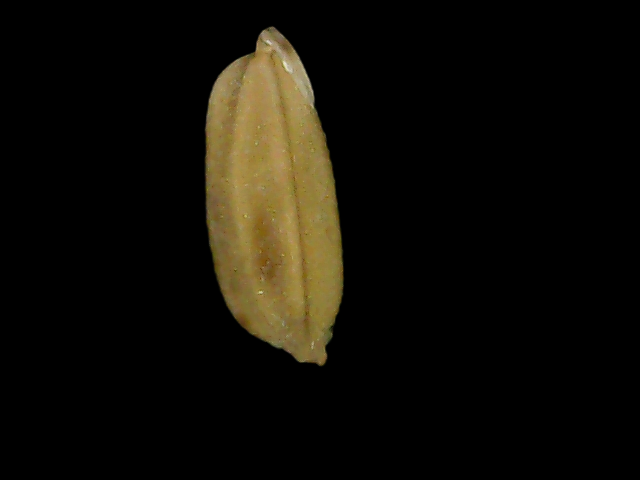
Rice variety: Bd76